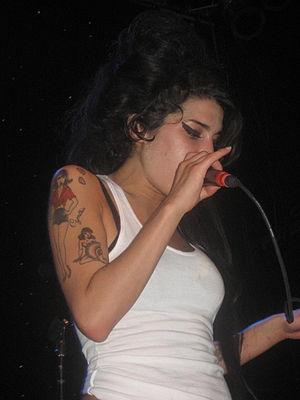
Amy Winehouse [ˈeɪmi ˈwaɪnhaʊs], née le 14 septembre 1983 à Londres et morte le 23 juillet 2011 dans cette même ville, est une chanteuse, auteur-compositrice-interprète et guitariste britannique, connue pour sa voix caractéristique rappelant celles de Dinah Washington, Sarah Vaughan ou encore Wanda Jackson. D'une manière générale, sa musique est un mélange de styles comme le jazz, le blues ou encore la soul.